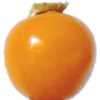
Label: Physalis 1